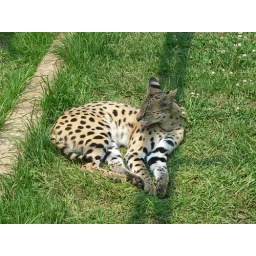
Typical cat - found a sunny spot AND some green grass to snooze on - not easy in a drought!